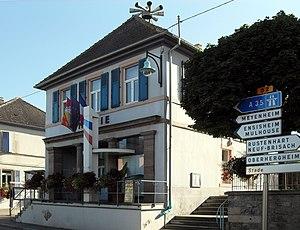
La mairie à Hirtzfelden
Hirtzfelden est une commune française située dans le département du Haut-Rhin en région Grand Est.